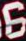
Number: 6